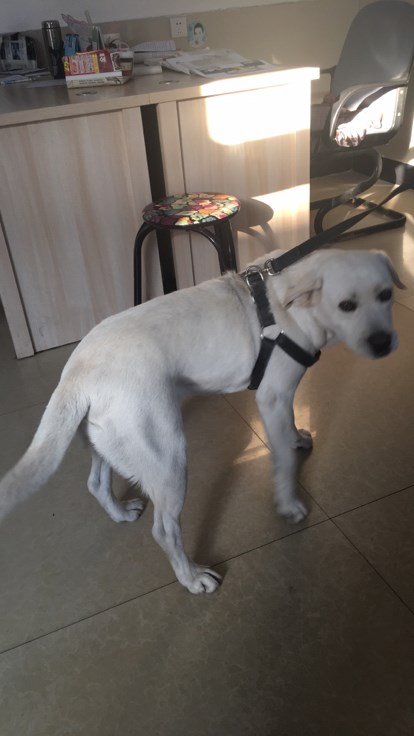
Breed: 3580-n000122-Labrador_retriever